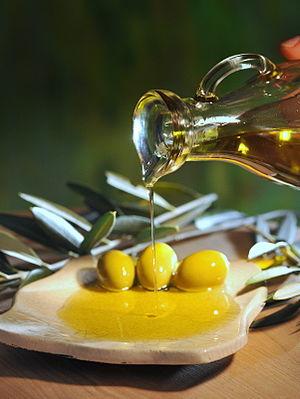
Monte Etna est le nom donné à une huile d'olive extra vierge produite principalement dans la province de Catane mais aussi dans les provinces de Messine et d'Enna.
L’huile d'olive est une variété d'huile alimentaire, à base de matière grasse